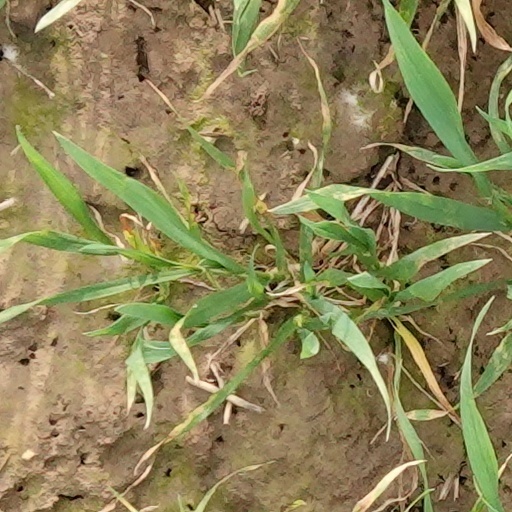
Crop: wheat